Cane Spree

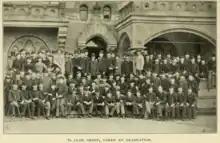
Princeton College Class of 1881

What eventually became known as Cane Spree began as an actual riot on Nassau Street in Princeton, New Jersey where sophomores ""provoked by freshmen flaunting their canes"" attacked the freshmen, and relieving them of their canes in the process. Later, Cane Spree (in its modified, non-violent form) became a common form of hazing on campus, ultimately becoming what was considered the "first intramural sport" at the college. In 1868, sophomores officially proclaimed a ban on all freshmen, prohibiting them from carrying canes on campus. Any freshman found carrying a cane was subject to attack from sophomores, their canes taken in the process.